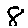
Label: 8